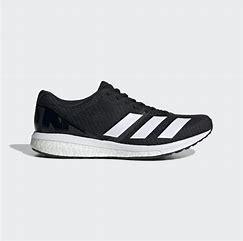
Brand: Adidas
Model: Adizero Boston 8